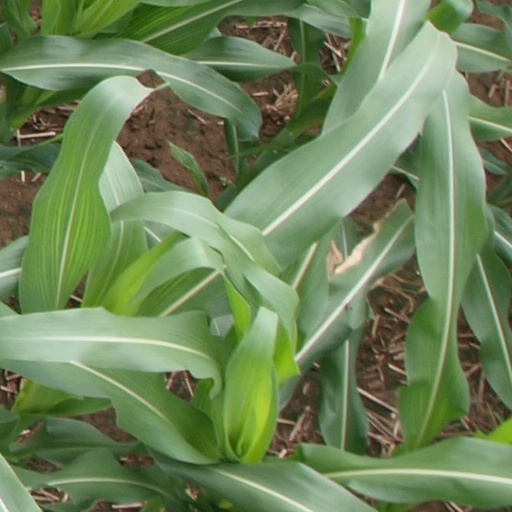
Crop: maize; corn